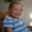
Label: girl